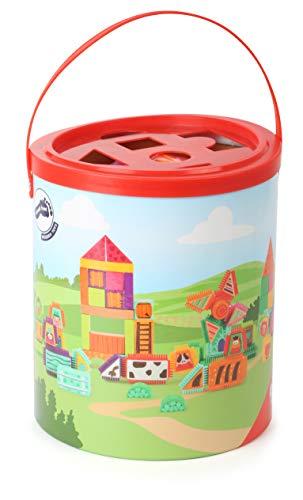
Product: Small Foot Wooden Toys Farm Theme Wood and Knobs Building Blocks 80 Piece playset Designed for Children 12+ Months
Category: Toys & Games | Building Toys | Stacking Blocks
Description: No child's playroom is complete without a set of classic wooden building blocks, and these colorful solid wood building blocks made by the children’s wooden toy company Legler Toys, are just what you've been looking for.
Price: $28.01
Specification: ProductDimensions:2x2x1.2inches|ItemWeight:3pounds|ShippingWeight:3pounds(Viewshippingratesandpolicies)|ASIN:B07GXGYKF5|Itemmodelnumber:11223|Manufacturerrecommendedage:12monthsandup